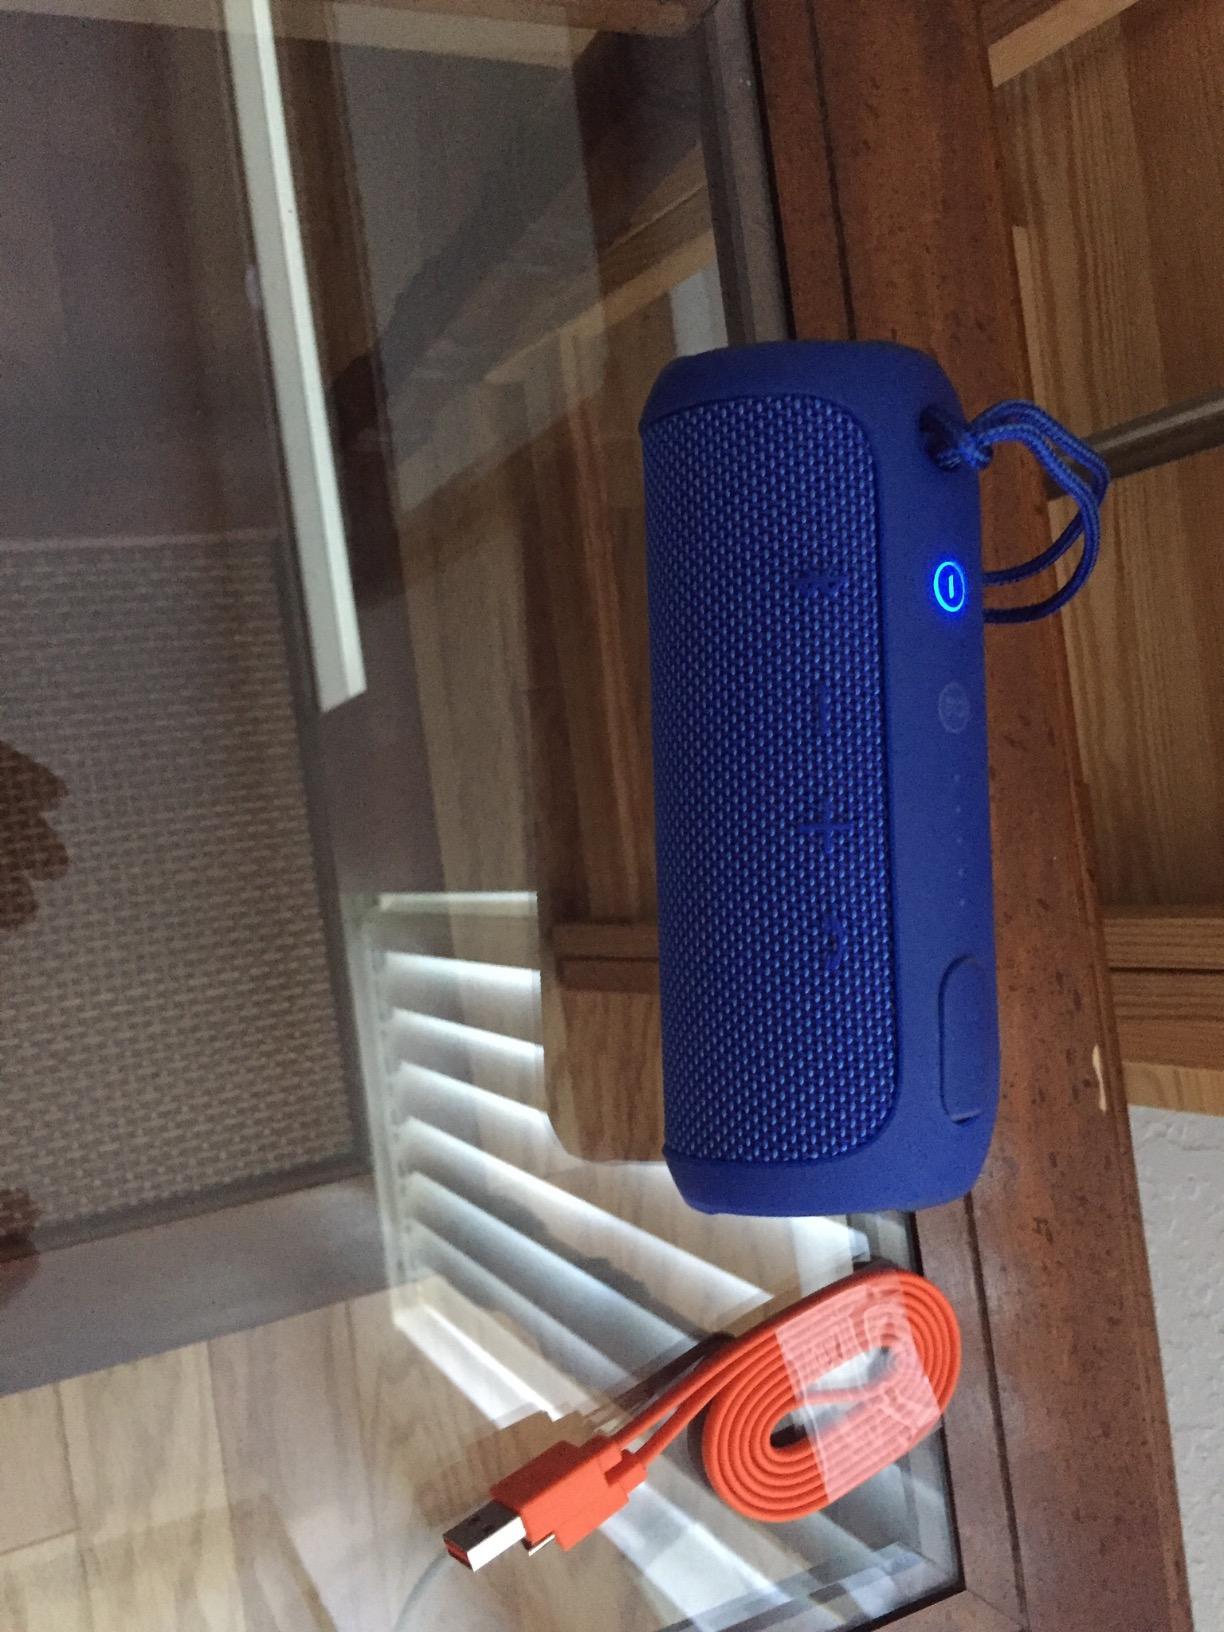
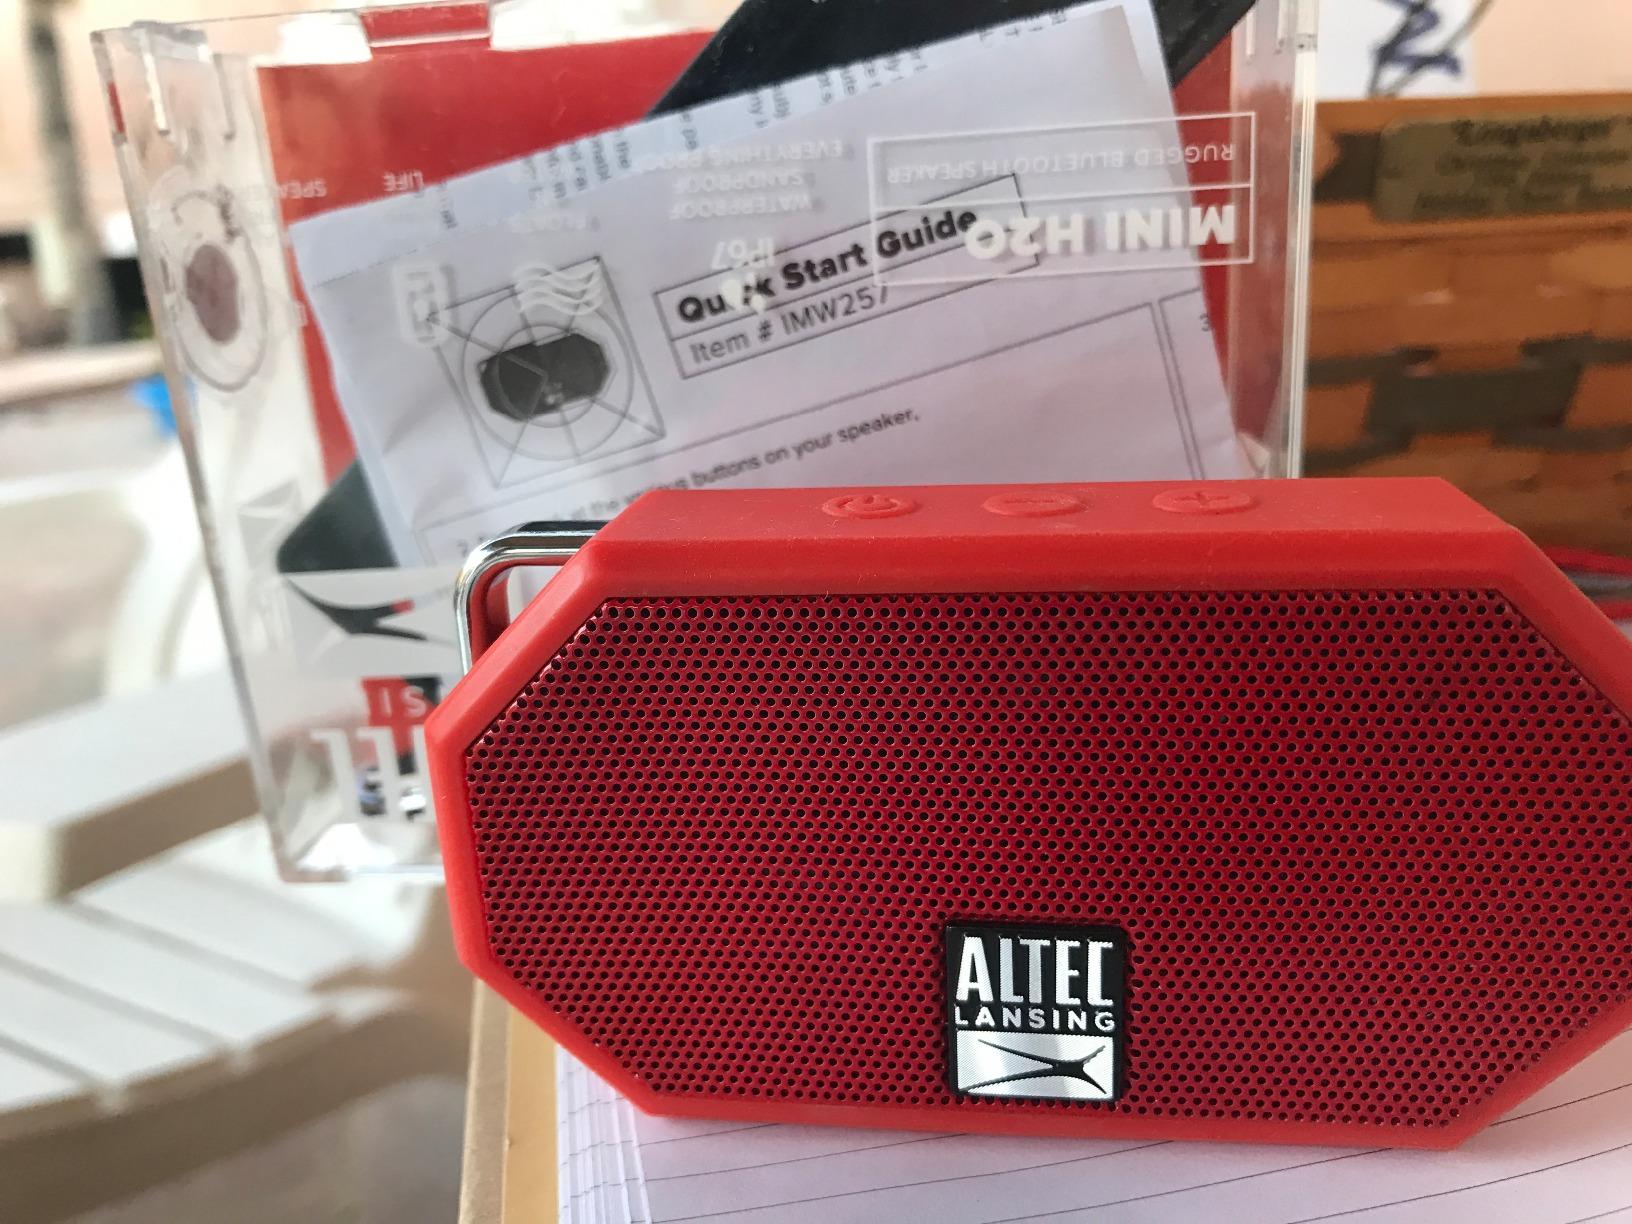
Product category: speaker
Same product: no